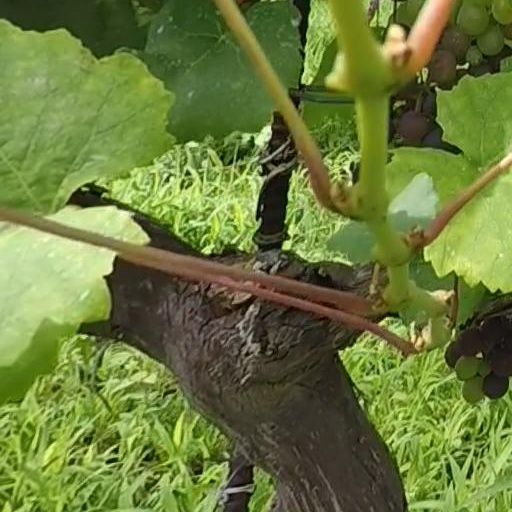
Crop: grape